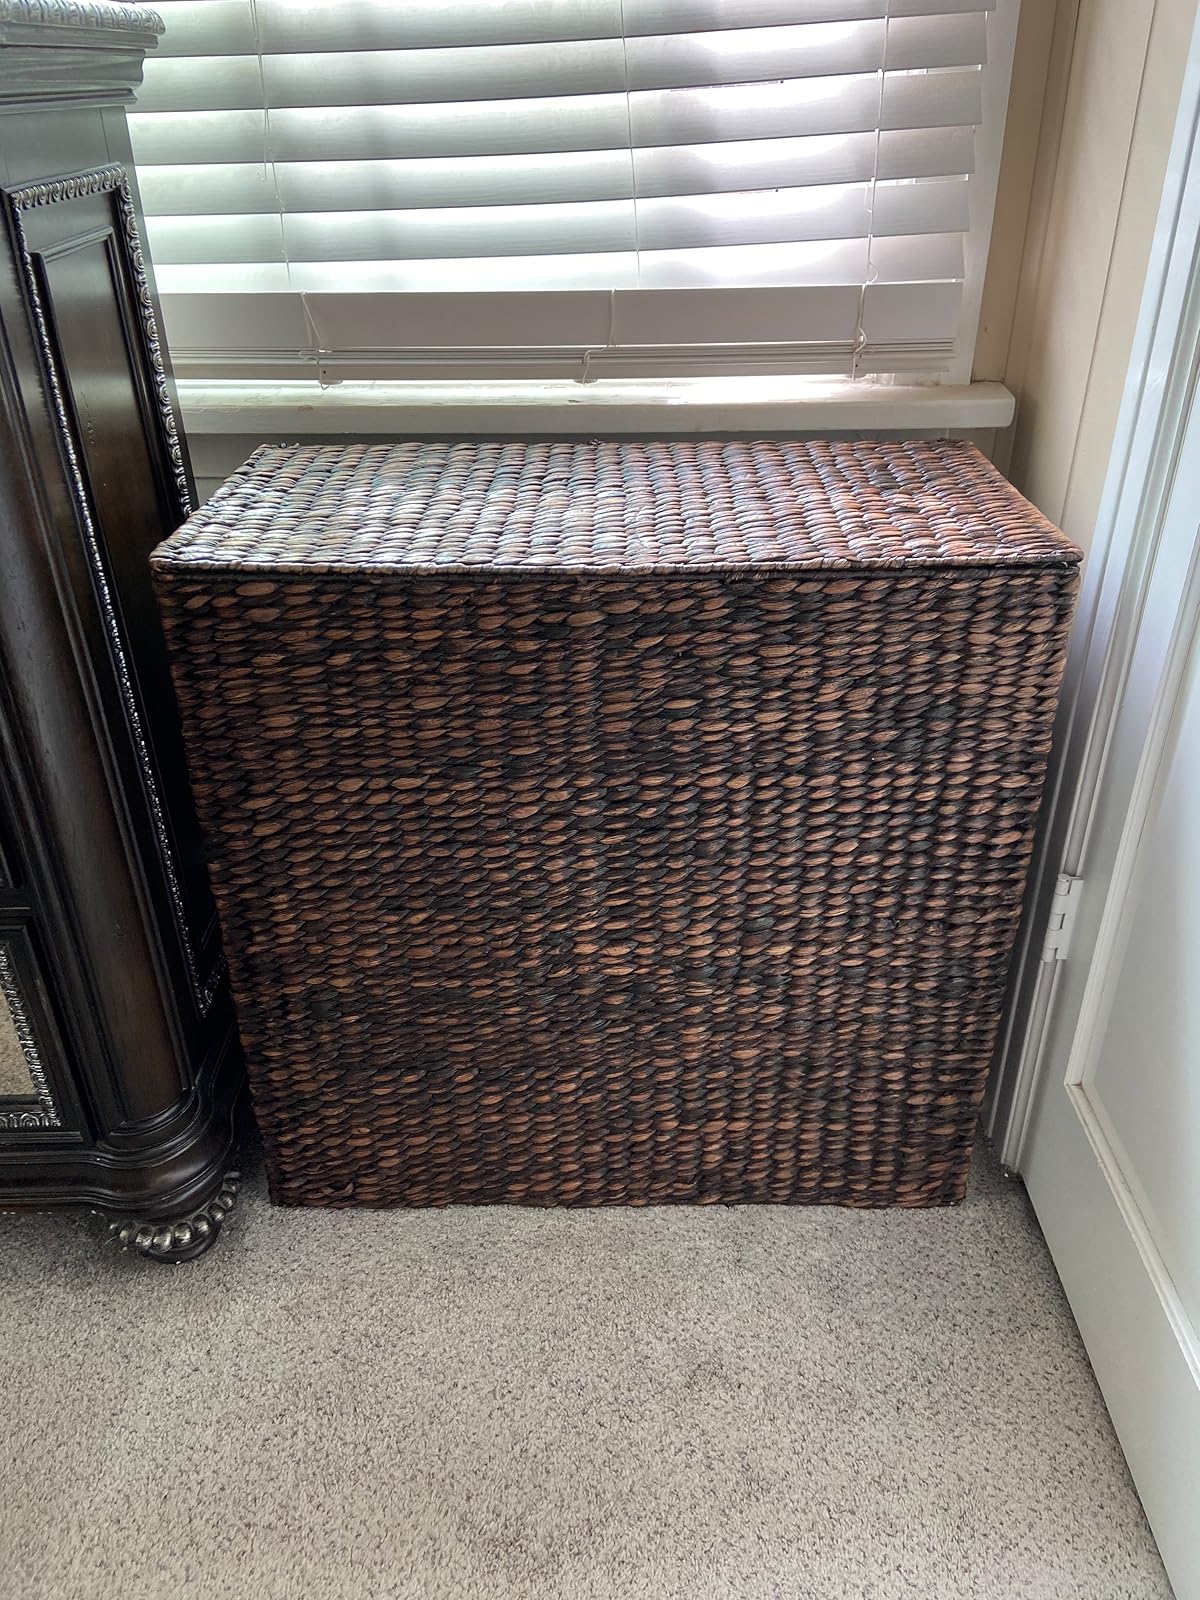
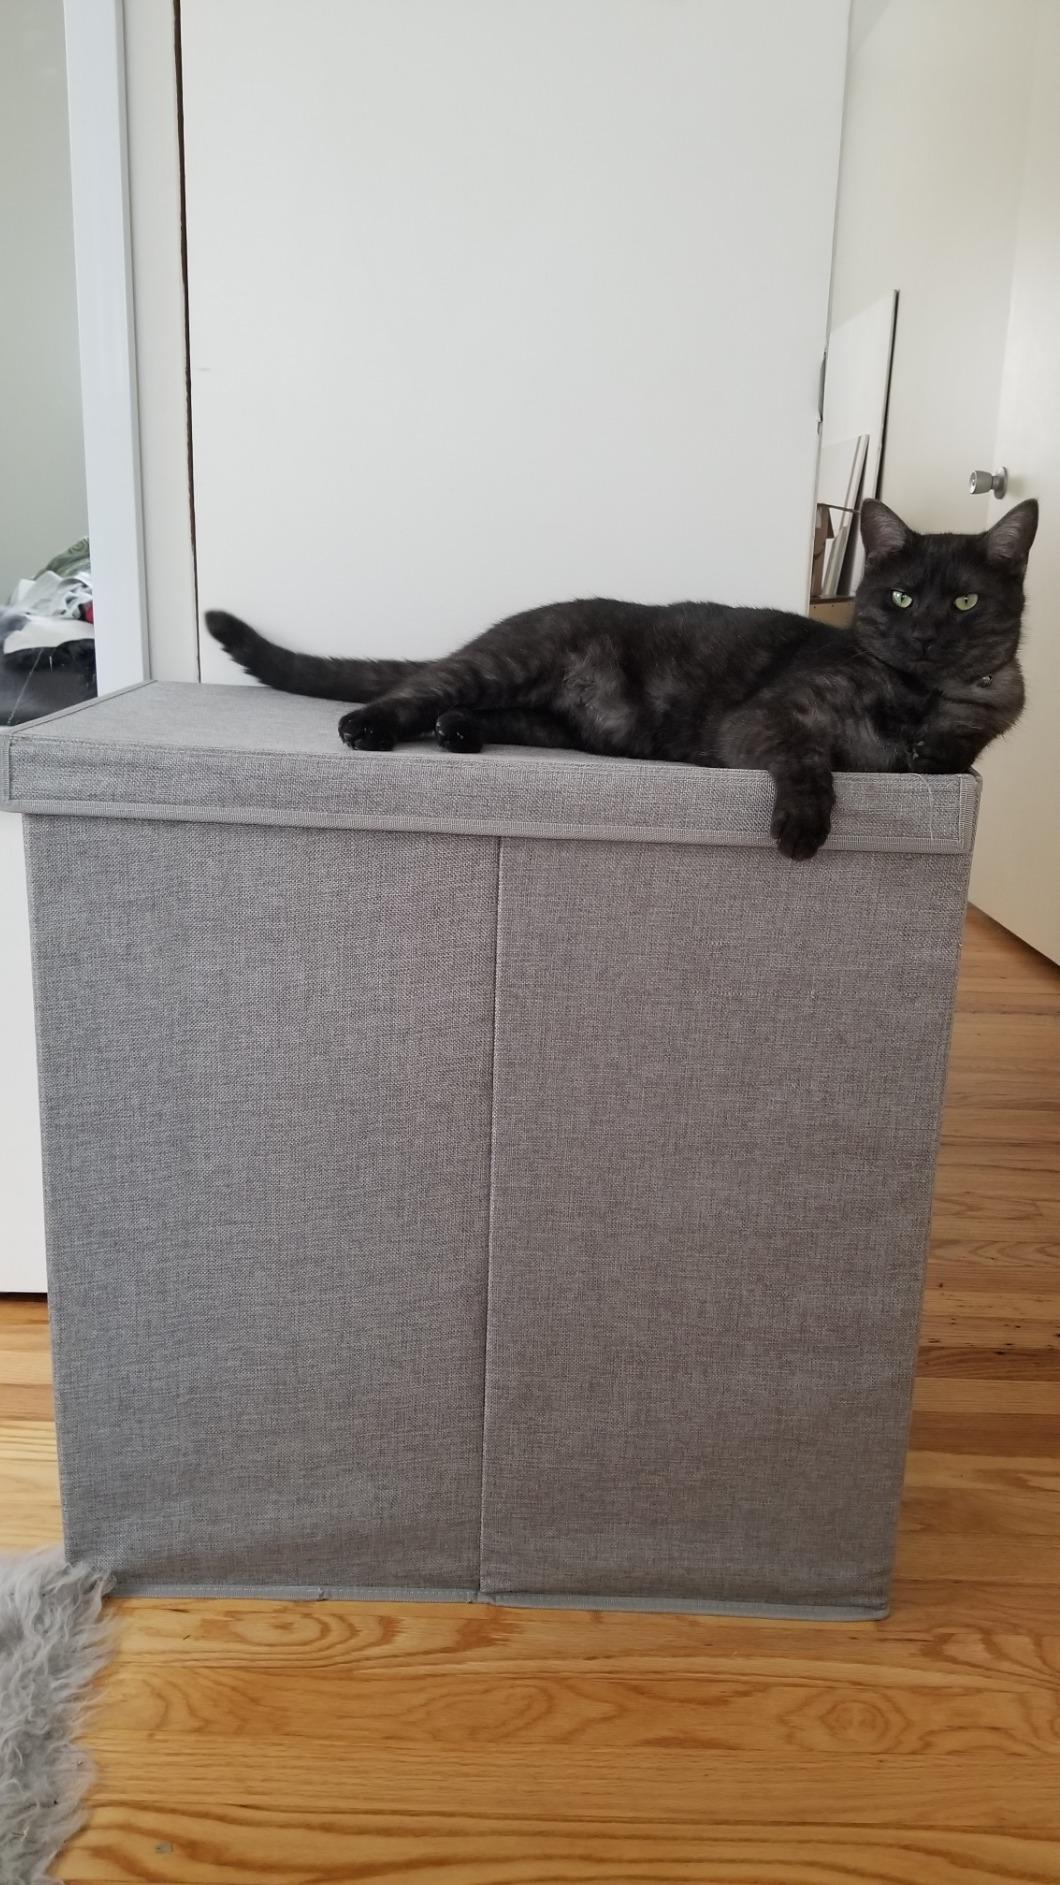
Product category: items_hamper
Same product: no